Carlin Party

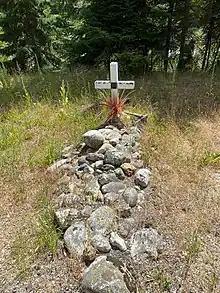
The Grave of George Colegate, Photographed in August 2020

On November 22, as the Elliot party were repairing their boats for another day's journey upriver, they encountered the surviving members of the Carlin party hiking down the river, near the modern day Apgar Campaground.